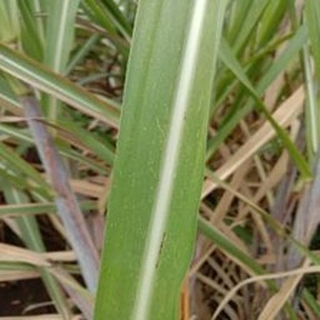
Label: sugarcane_mosaic